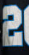
Number: 2